Jan Kula

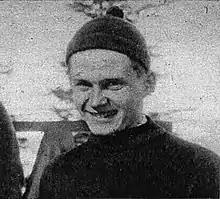
Jan Kula in 1939

Jan Kula (2 February 1922 – 6 April 1995) was a Polish ski jumper. He competed in the individual event at the 1948 Winter Olympics.